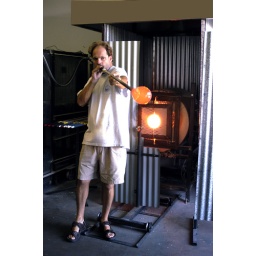
Jeff is standing in front one of his glory holes (reheating chambers) and blowing a large glass bubble.